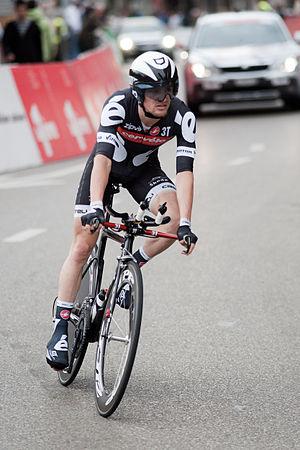
Oscar Pujol pendant la 3e étape du Tour de Romandie 2010.